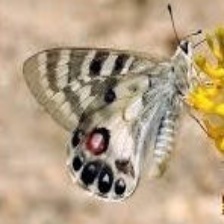
Species: APPOLLO